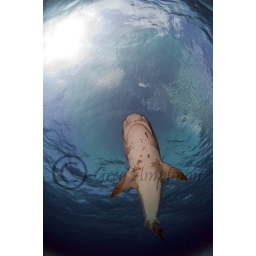
A female tiger shark passes over in the warm waters of the Bahamas